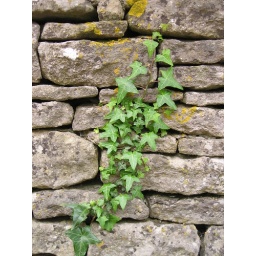
Cotswold stone wall at my parents' house in Gloucestershire.